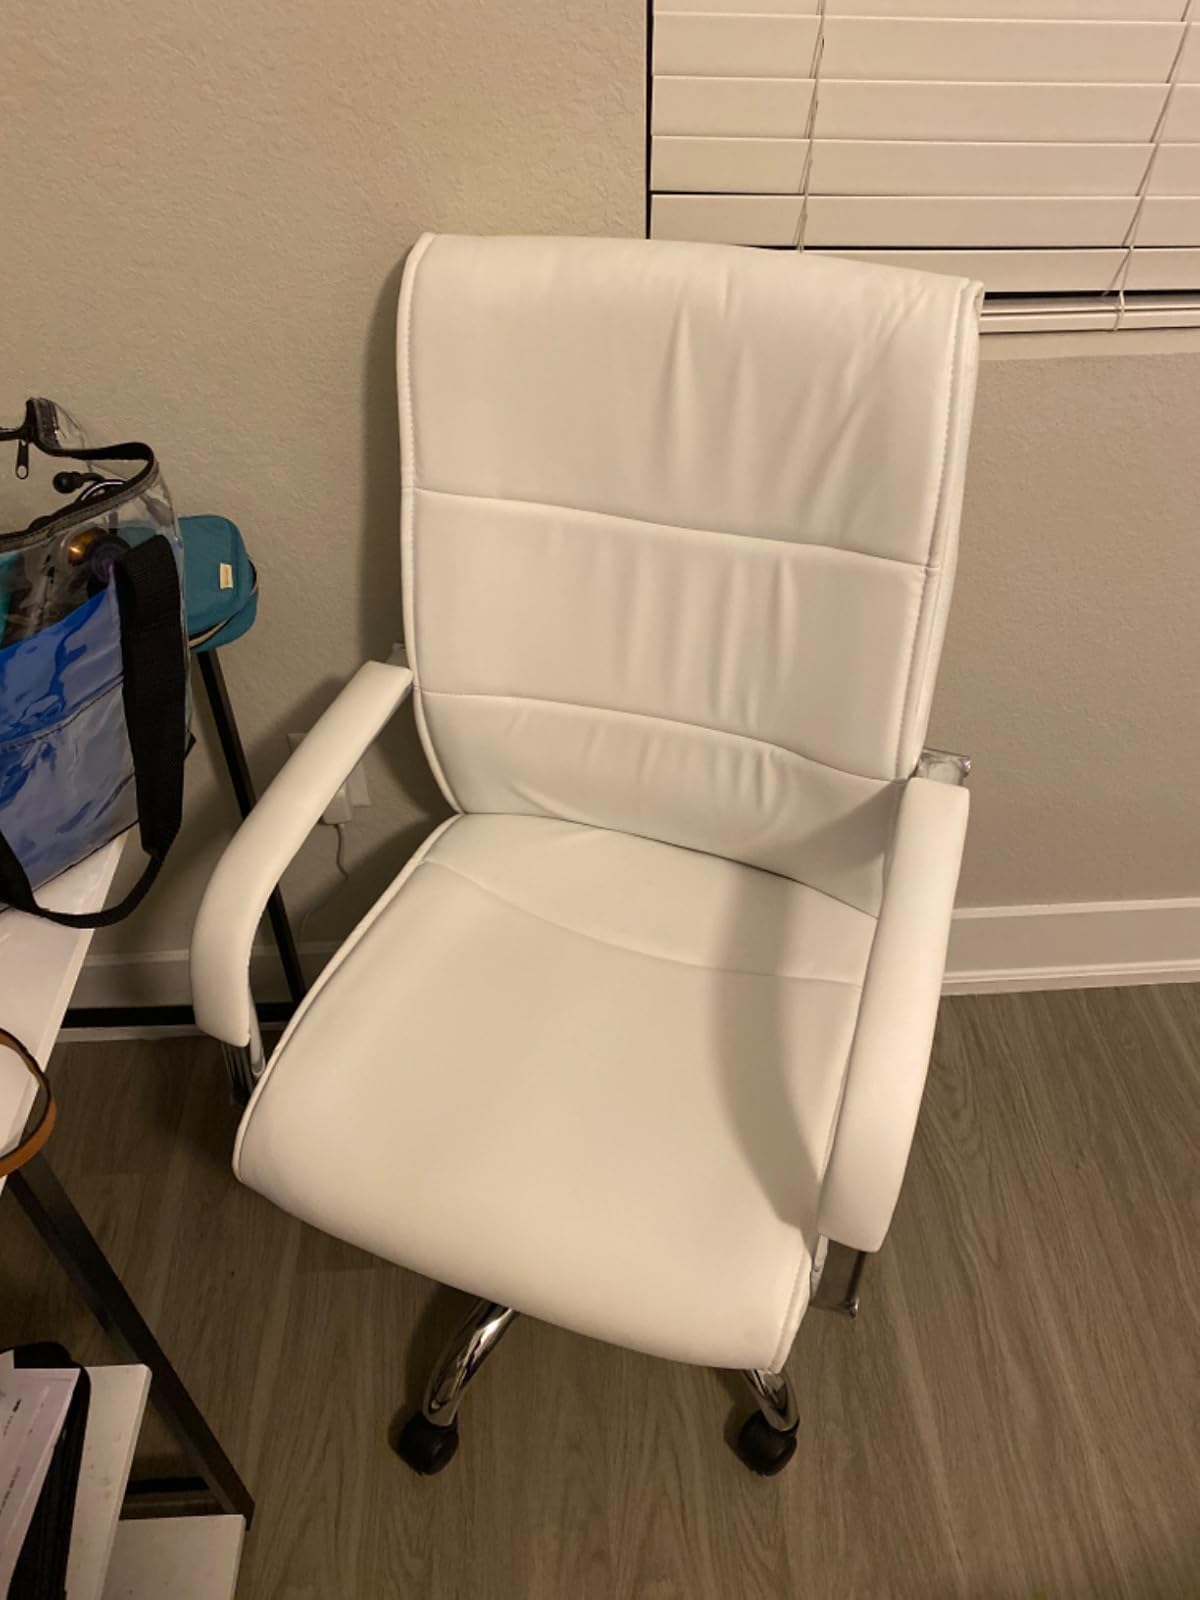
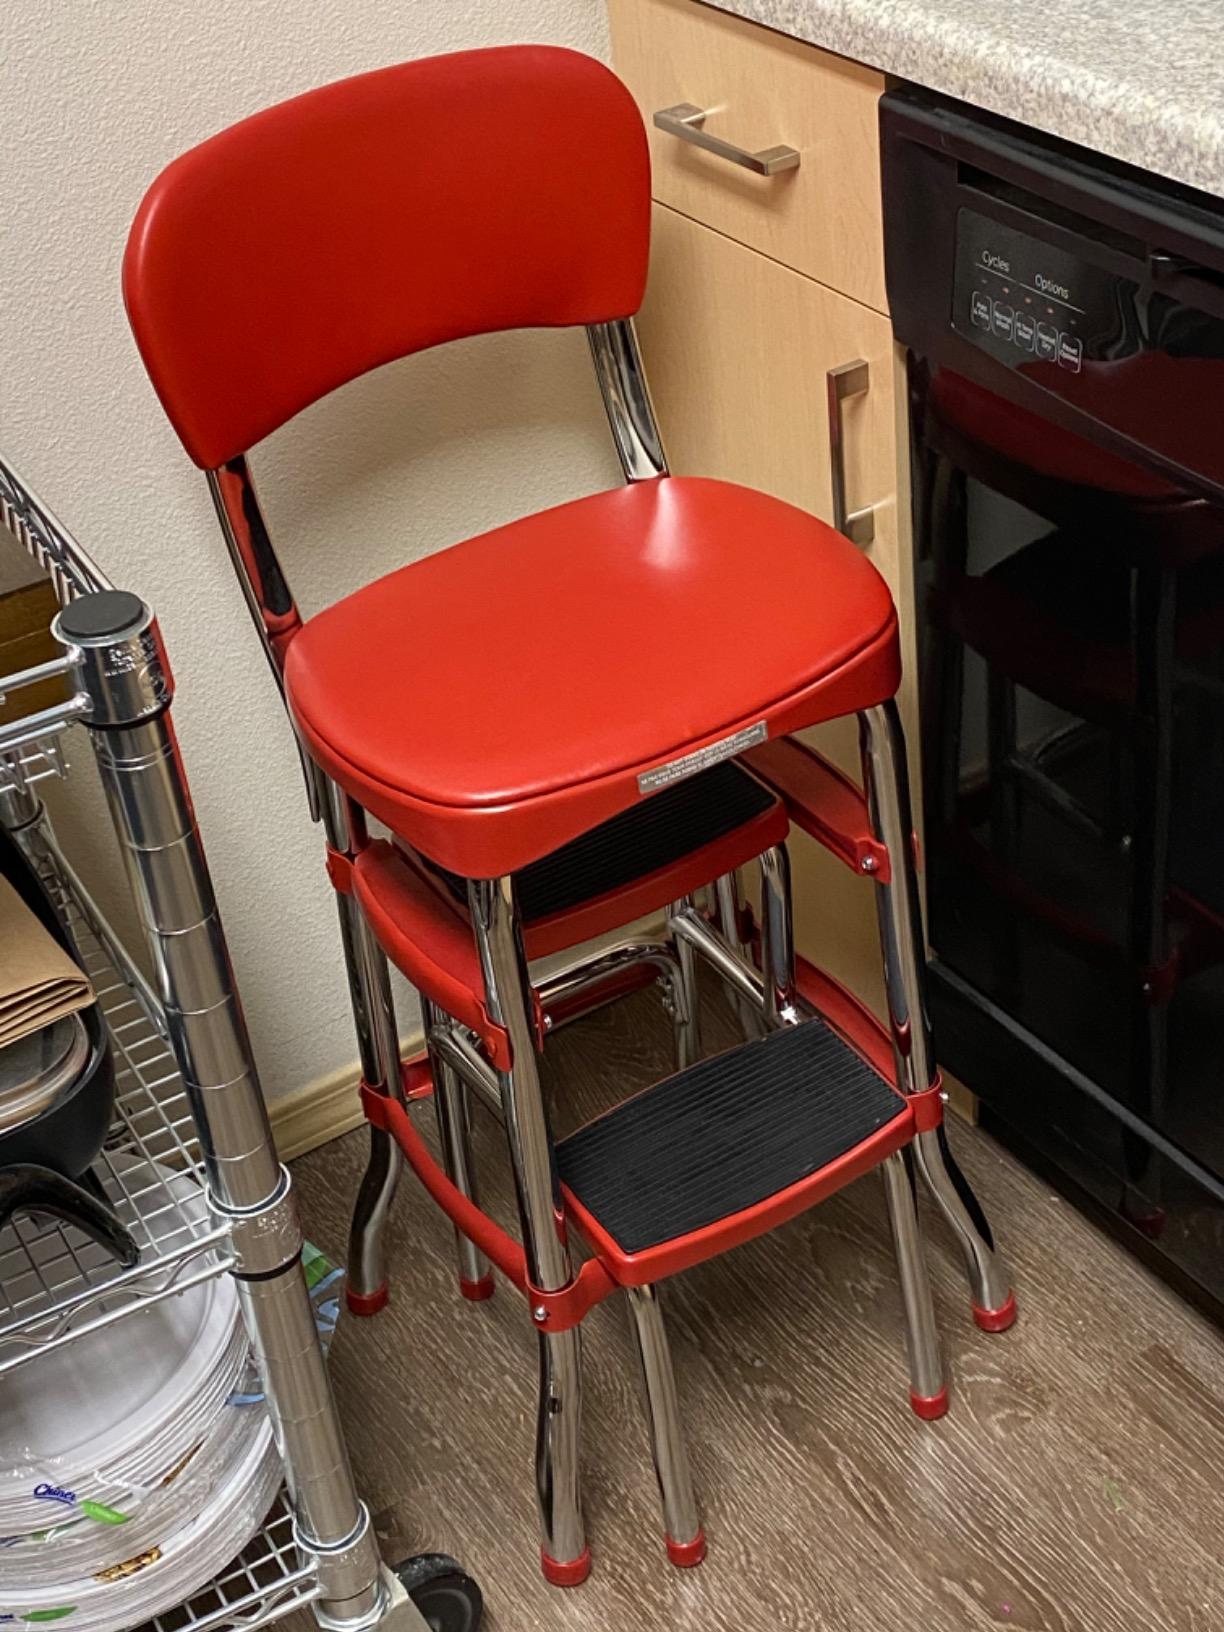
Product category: items_chair
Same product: no